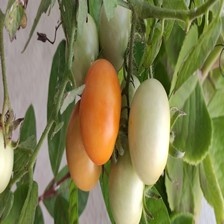
Label: tomato